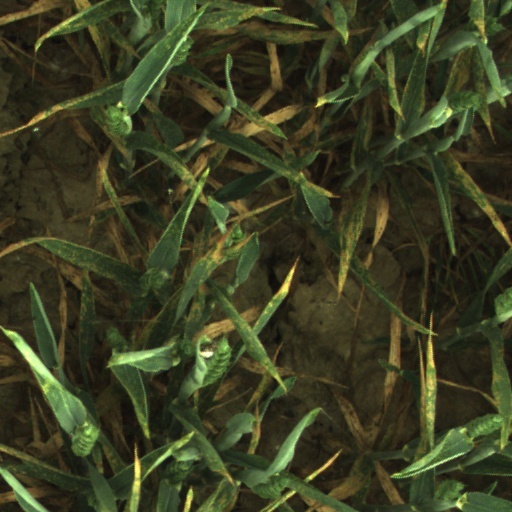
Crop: wheat